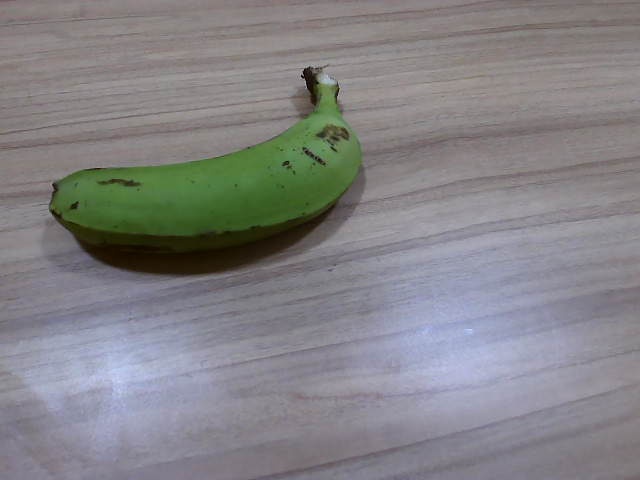
Label: Raw_Banana